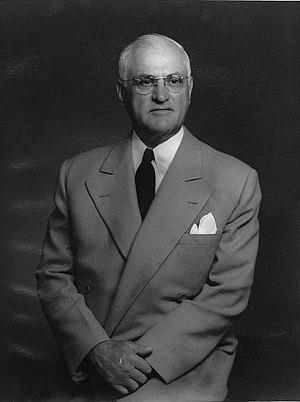
Photographie, Léo Dandurand, Montréal, QC, 1949, Wm. Notman &amp
Joseph Viateur Dandurand, dit Léo Dandurand, est propriétaire dans la Ligue nationale de hockey et dans la Ligue canadienne de football.